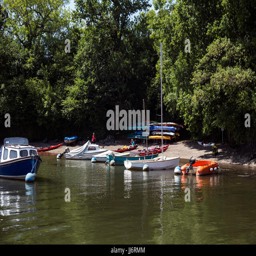
boats moored in the creek , a canoe is a lightweight narrow